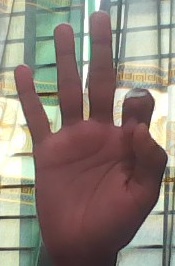
ASL sign: 9